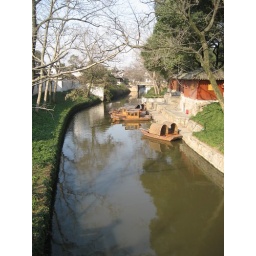
a canal in tiger hill